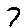
Label: 7